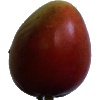
Label: Mango Red 1